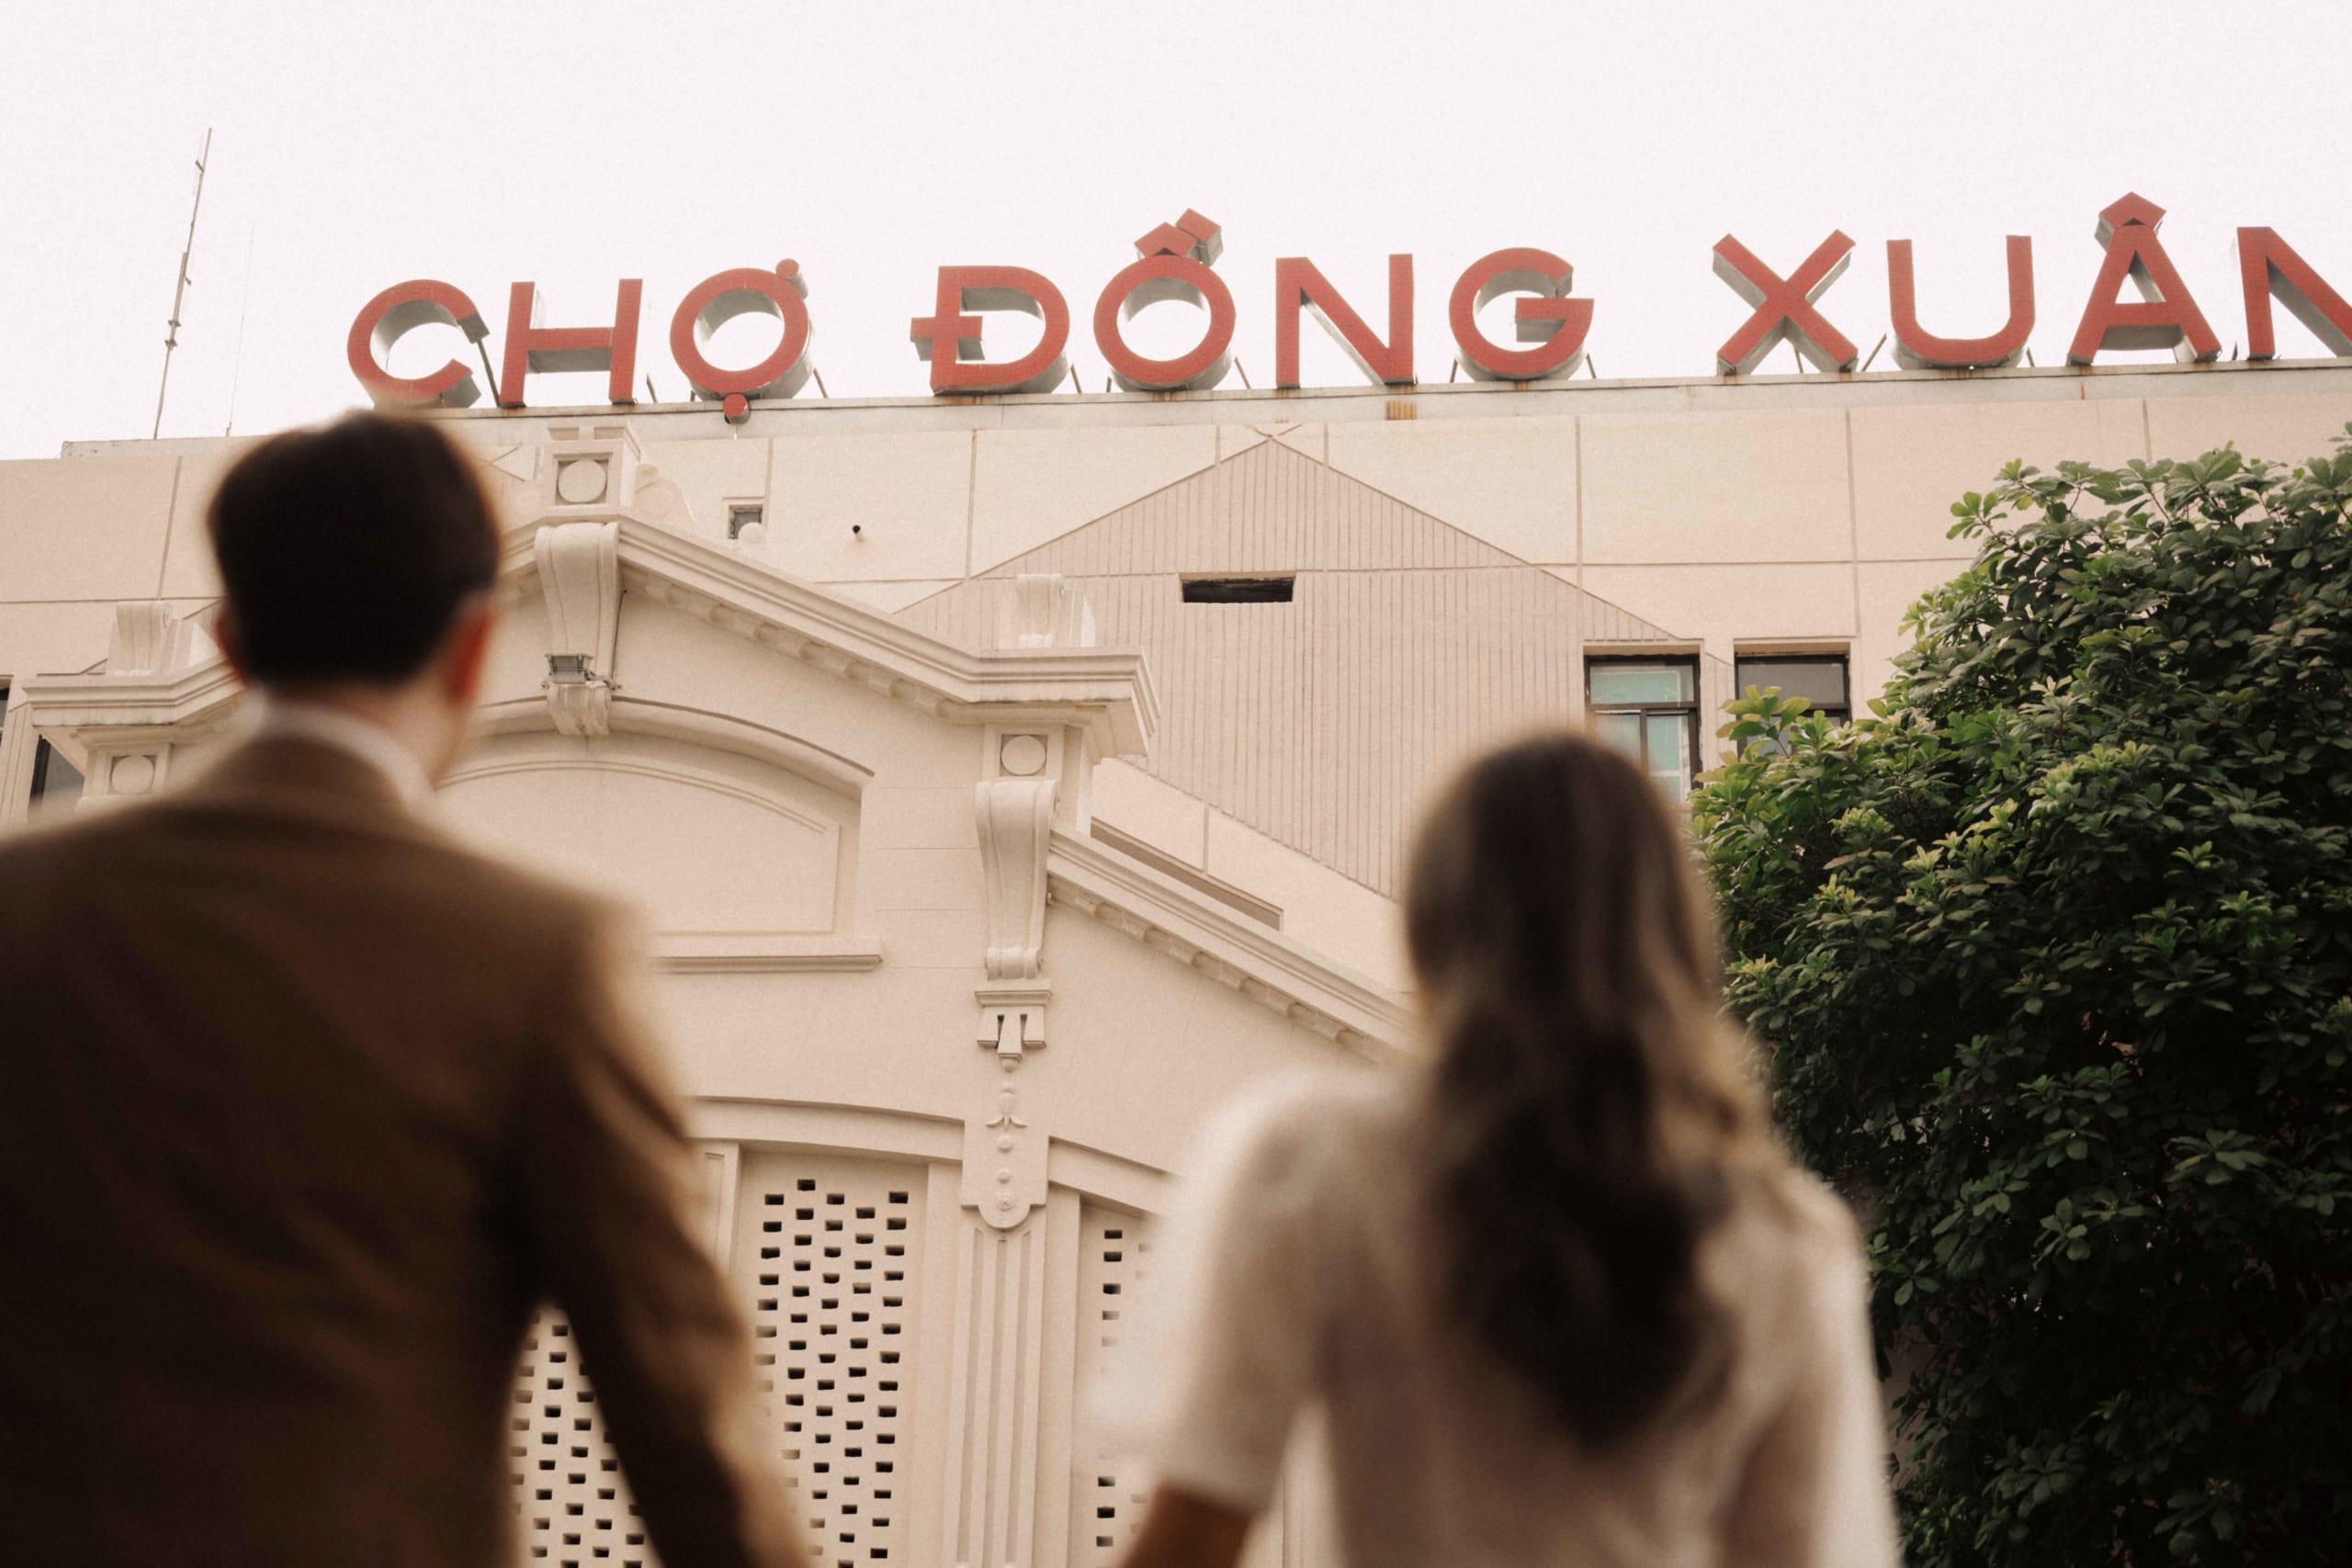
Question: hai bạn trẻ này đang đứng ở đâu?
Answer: ở chợ đồng xuân